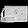
Label: Bag